Worcestershire Militia

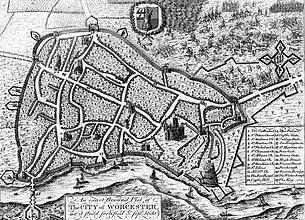
The defences of Worcester in 1651.

By 1646 Worcester was one of the few towns left in Royalist hands. The governor, Col Henry Washington used it as a base for raids on Parliamentary forces. However, the Parliamentarians closed in on 21 May and began a regular siege of the city. The survivors of Sir Samuel Sandys' regiments were among the garrison, in addition to the City TBs. The Second Siege of Worcester ended with the surrender of the city on 23 July after 63 days.